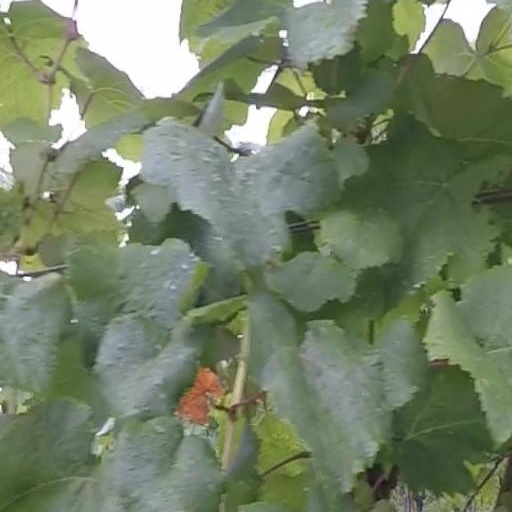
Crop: grape